Senate of Poland

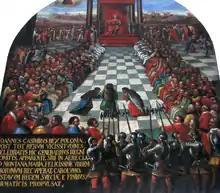
The 1661 session of the Senate in Jasna Góra

The Senate can be traced back approximately five hundred years to a council of royal advisors. In the Nobles' Democracy, the Senate was a privy council rather than an upper chamber of the Sejm, and consisted of members of the royal cabinet and the royal court, together with burgraves, voivodes, prefects and castellans (all appointed by the king), and Catholic bishops (see Senatorial offices for details). It was not until 1453 that the first mention was made of a two chamber legislative body in which the 'lords' of the kingdom were represented in a 'council of lords', however, by 1493 the Sejm, made up of the king, Senate and Chamber of Deputies was finally established as a permanent legislative body for the Polish kingdom.